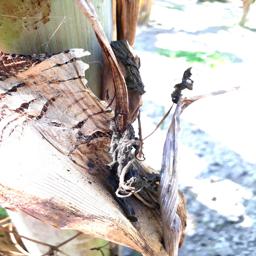
Label: BACTERIAL SOFT ROT